Neal Cassady

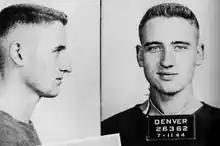
1944 Denver mug shot of Cassady

In October 1945, after being released from prison, Cassady married 16-year-old Lu Anne Henderson. In 1946, the couple traveled to New York City to visit their friend, Hal Chase, another protégé of Brierly's. While visiting Chase at Columbia University, Cassady met Jack Kerouac and Allen Ginsberg. Although Cassady did not attend Columbia, he soon became friends with them and their acquaintances, some of whom later became members of the Beat Generation. While in New York, Cassady persuaded Kerouac to teach him to write fiction. Cassady's second wife, Carolyn, has stated, "Neal, having been raised in the slums of Denver amongst the world's lost men, determined to make more of himself, to become somebody, to be worthy and respected. His genius mind absorbed every book he could find, whether literature, philosophy, or science. Jack had a formal education, which Neal envied, but intellectually he was more than a match for Jack, and they enjoyed long discussions on every subject."